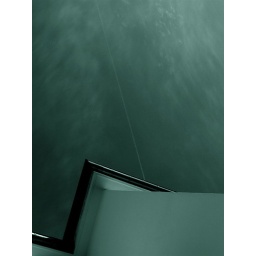
roof building plane trail in sky